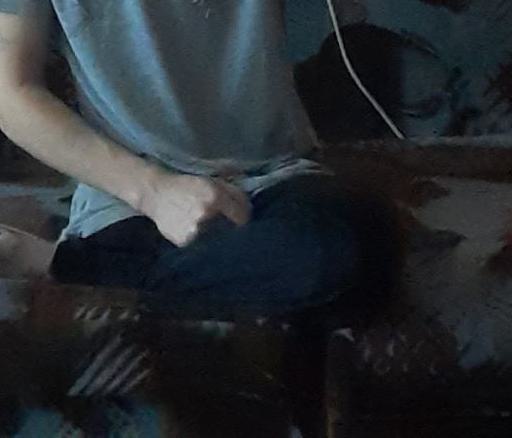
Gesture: no_gesture